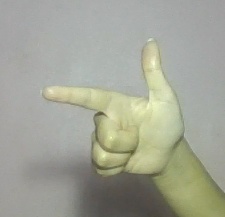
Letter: yaa